Battle of Es Sinn

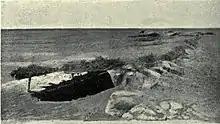
Photograph of the covered Ottoman trenches, part of the defensive network at Es Sinn along the Tigris river in 1915

Nureddin chose to set his defenses at the Es Sinn, a bend along the Tigris south of Kut al Amarra. On the north or left bank, he dug in the troops of the 38th Division in a series of two networks. Both were anchored on the Tigris River, one extended to Suwada Marsh and the other ended in Ataba Marsh. The Suwada and Ataba marshes were considered impassable swamps. Their size, even in the dry months of late summer and early autumn were thought to make them effective barriers to any large scale enveloping maneuver. To the south of the Tigris, Nureddin constructed another series of trench-works, extending from the river to a strong redoubt. Although the southern trench lines were not anchored by impassable obstacles, the position was on some of the only elevated ground around, giving it an excellent field of fire. What reserves Nureddin did have, he would retain five miles upriver. A floating bridge would allow him to shift forces rapidly, but they would have to make a five-mile march to the fighting to be of use.